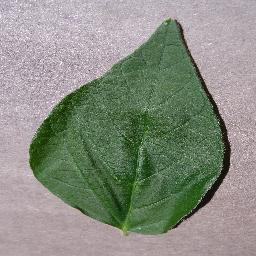
Label: Soybean___healthy